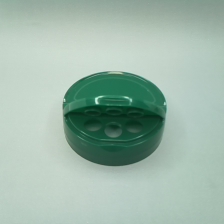
Color: green
Cap type: dual flip-top cap